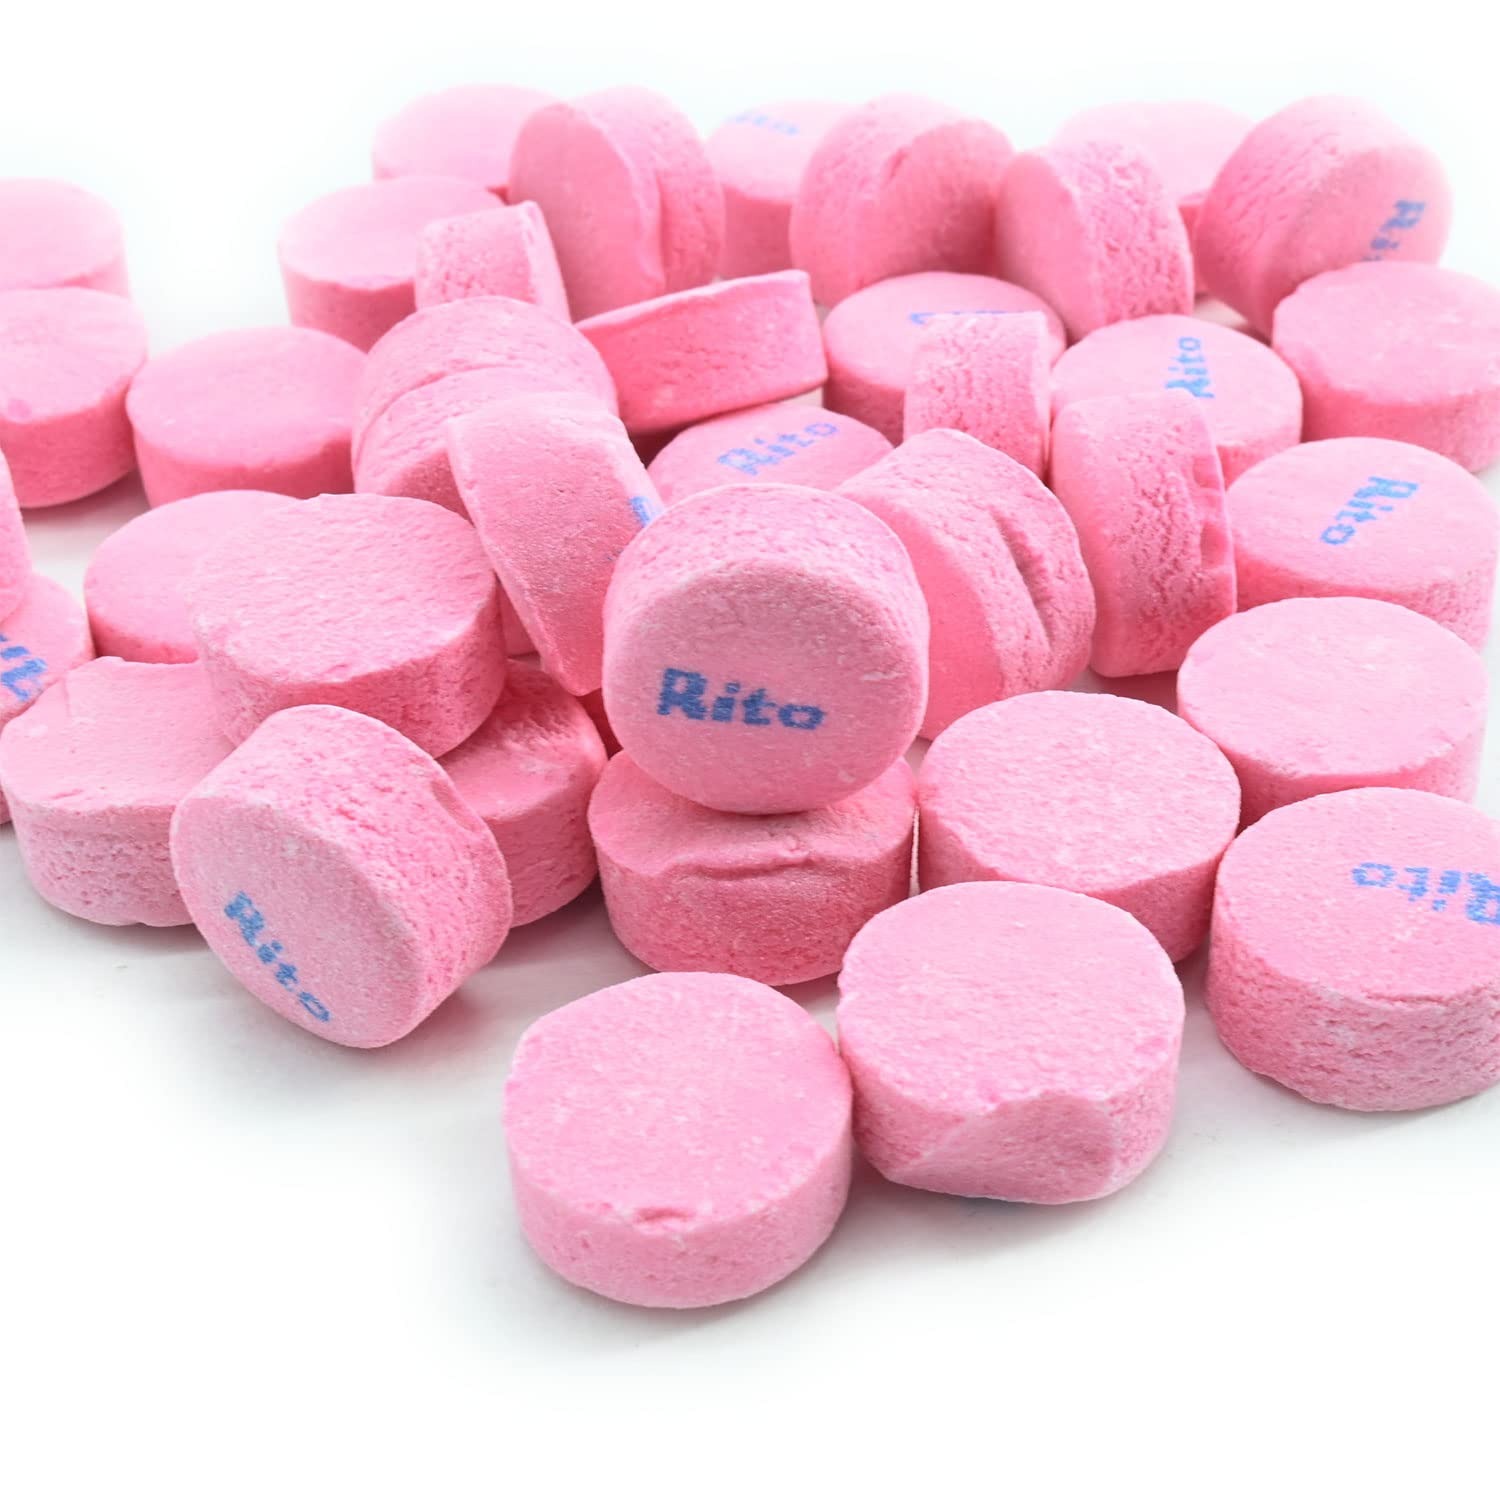
Item Name: Candy Retailer Canada Mints (Wintergreen, 1 Lb)
Bullet Point 1: Wintergreen Flavor: Contains wintergreen flavored candy mints
Bullet Point 2: 1 Pound Bag: Comes in a 1 pound bag for convenience
Bullet Point 3: Modern Style: Sleek and modern packaging design
Bullet Point 4: Birthday and New Year: Perfect for celebrating birthdays and New Year's Eve
Bullet Point 5: Candy Retailer Brand: From a reputable candy retailer brand
Product Description: Mints
Value: 1.0
Unit: Count

Price: 14.95